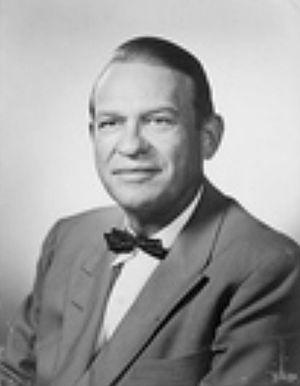
Martin Dies Jr. est un politicien du Texas et un membre démocrate de la Chambre des représentants des États-Unis. Il est élu et réélu de nombreuses fois, de 1931 à 1959. En 1941 et 1957, il se présente deux fois comme candidat au poste de président des États-Unis, mais est battu à chaque fois. De 1937 à 1944, il préside la controversée Commission parlementaire sur les activités anti-américaines, précurseuse de la Commission McCarthy.